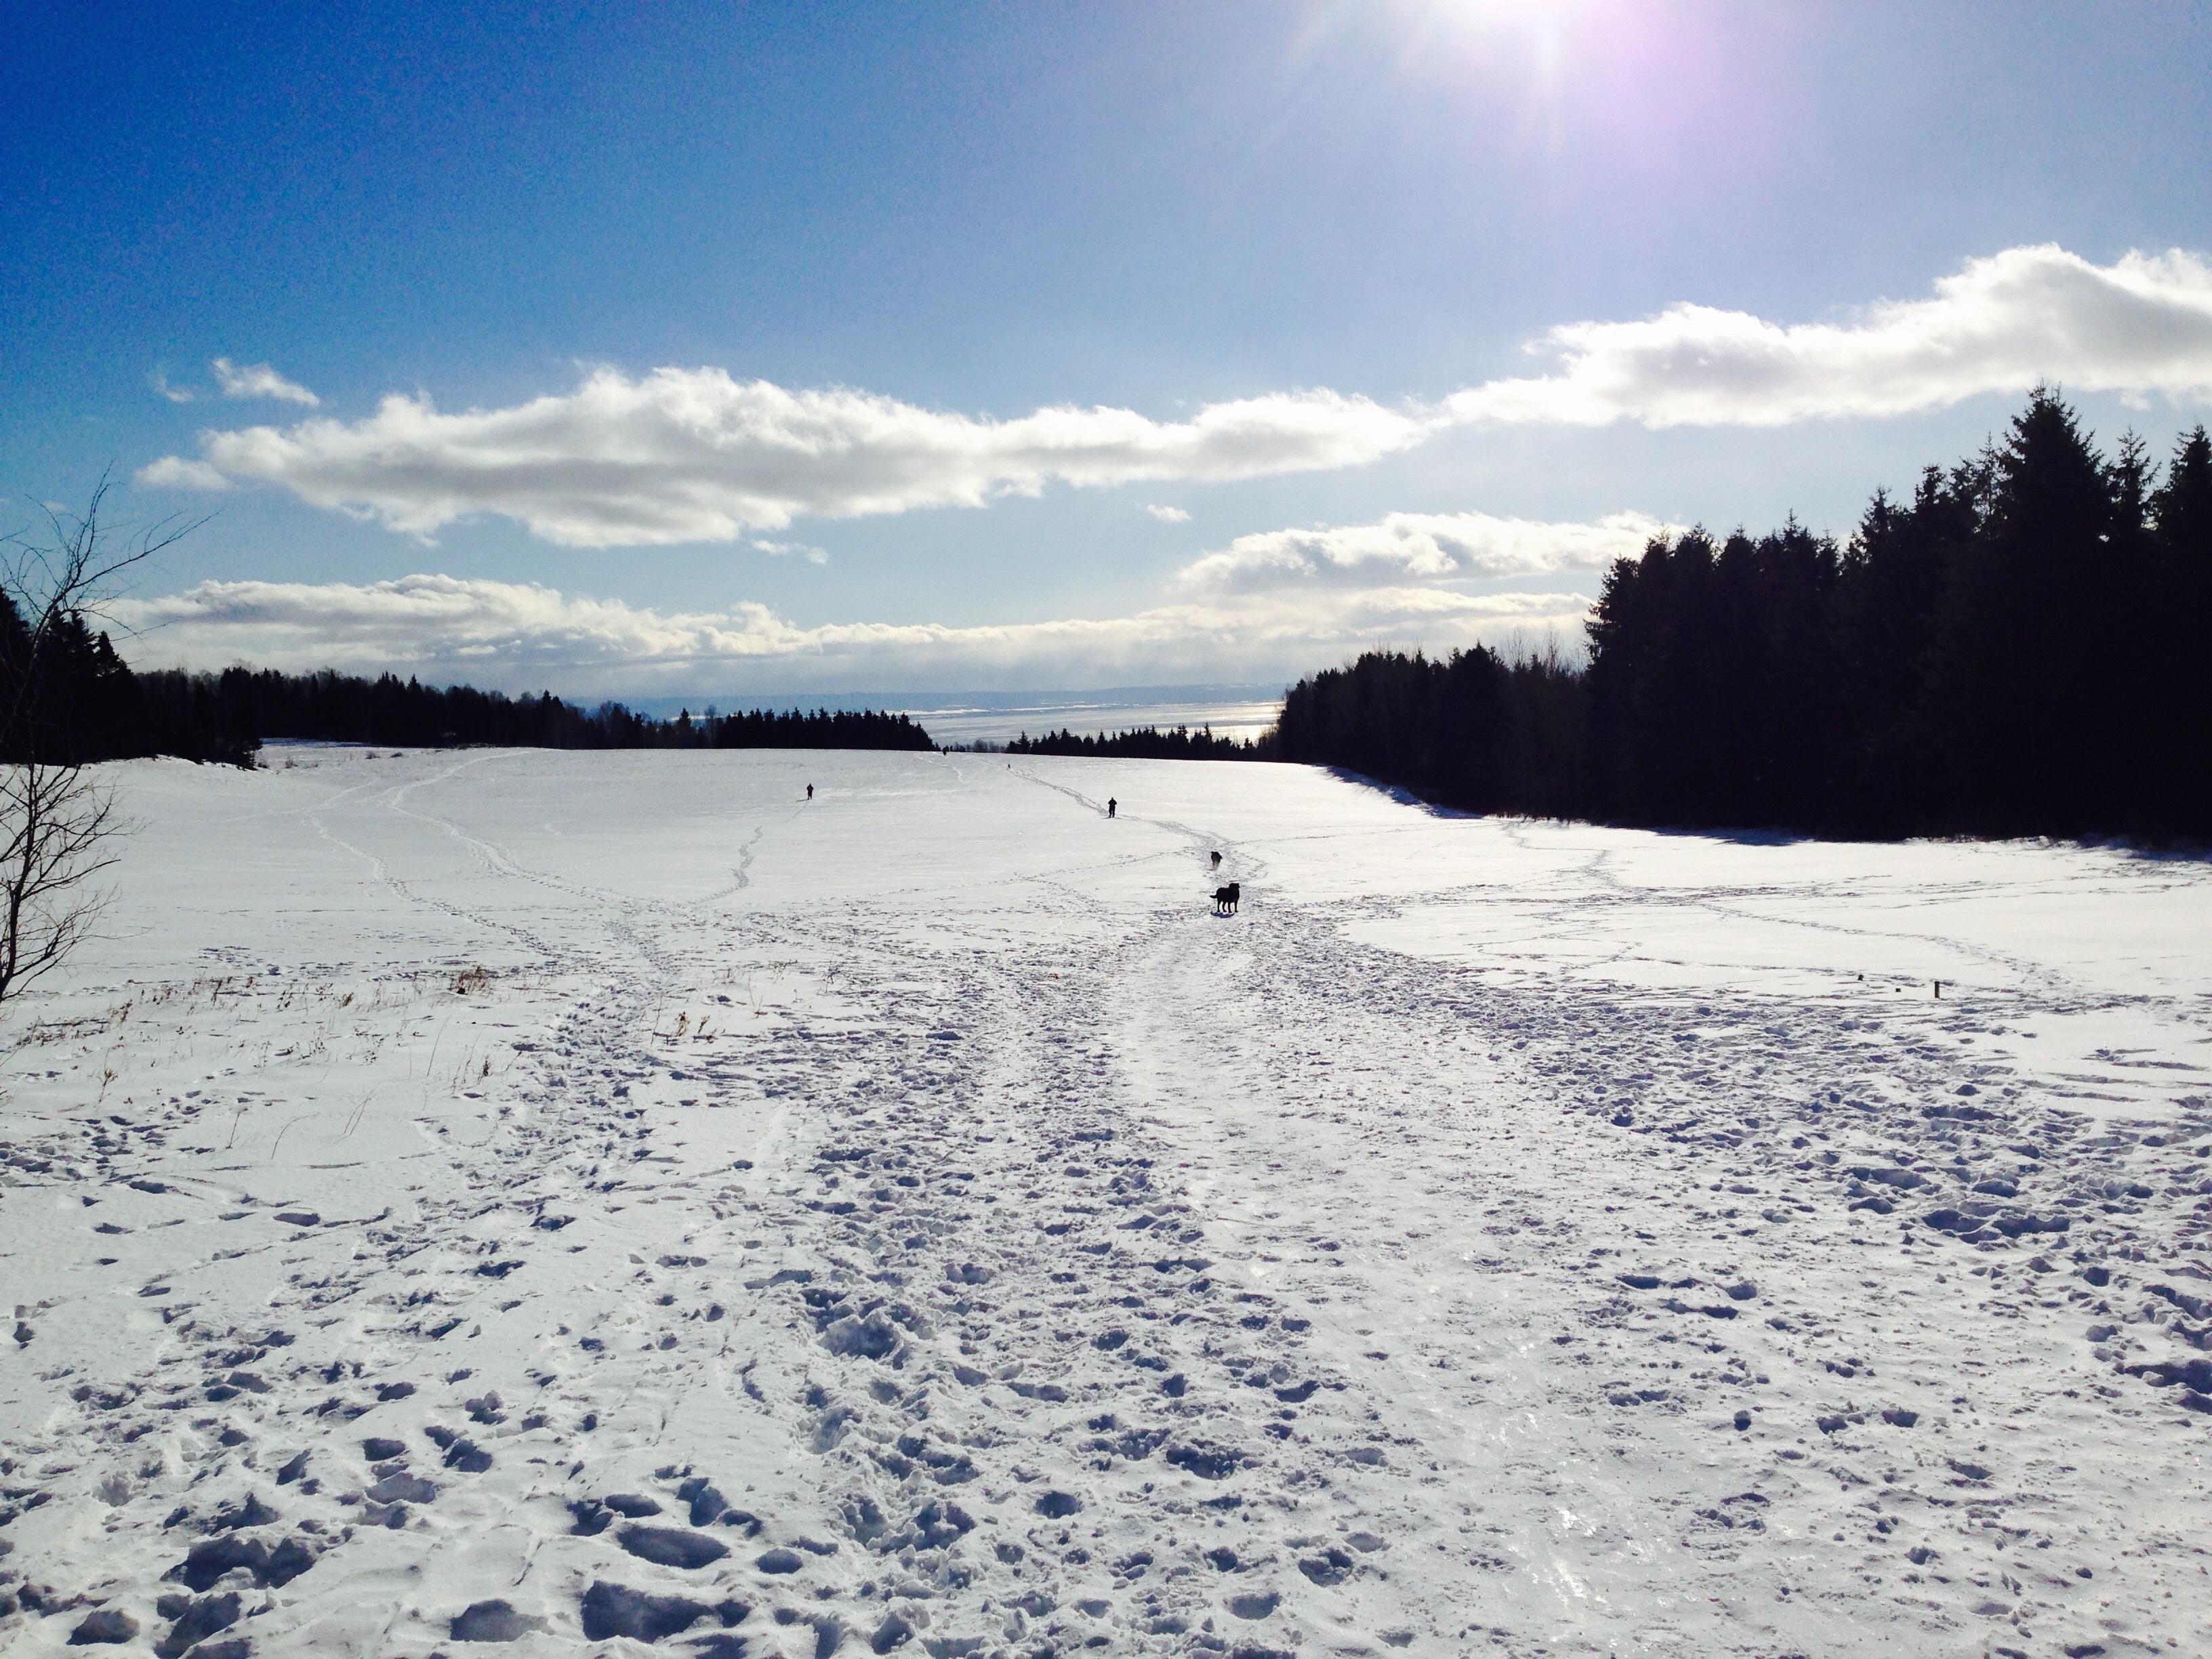
mountain, snow, winter, sunlight, ice, weather, arctic, season, winter landscape, piste, freezing, geological phenomenon, les boulements, charlevoix